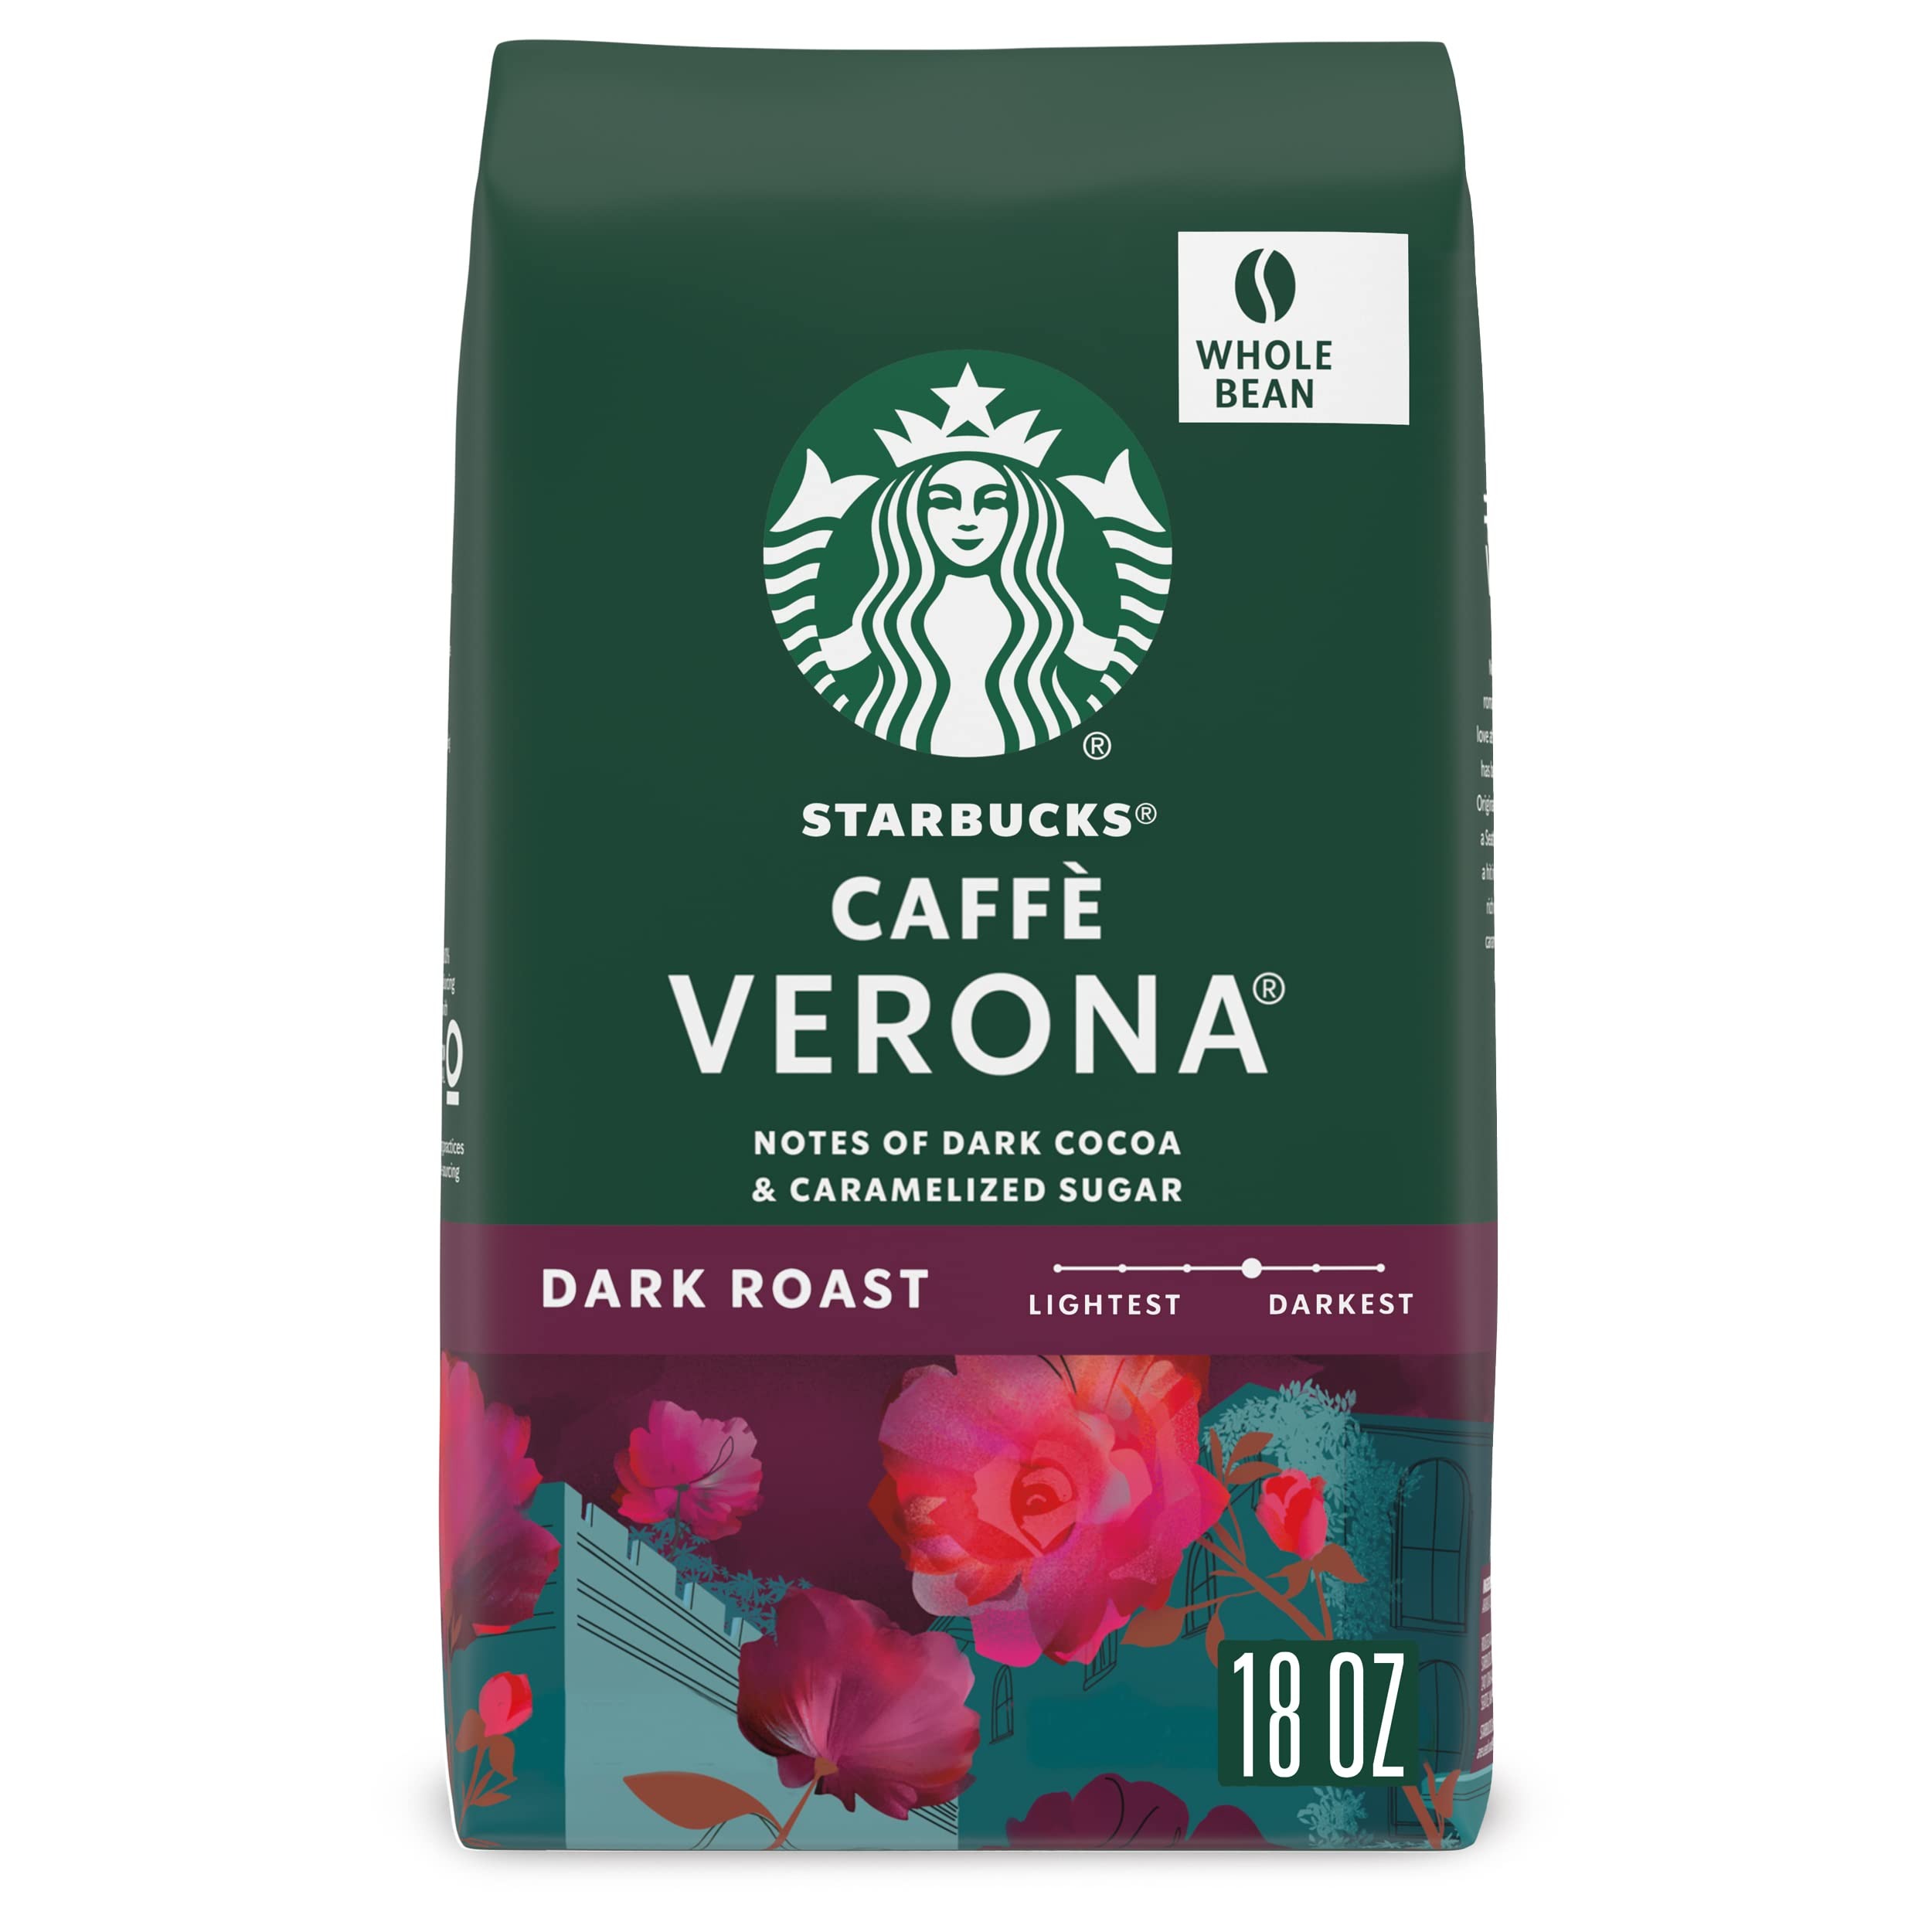
Item Name: Starbucks Whole Bean Coffee, Dark Roast Coffee, Caffè Verona, 100% Arabica, 1 bag (18 oz)
Bullet Point 1: PREMIUM WHOLE BEAN COFFEE—Starbucks delivers exceptional coffee cup after cup with this 18-ounce bag of Caffè Verona dark roast whole bean coffee
Bullet Point 2: STARBUCKS CAFFÈ VERONA BLEND—A well-balanced and rich dark roast coffee, Starbucks Caffè Verona blend is a storied dark roast with notes of dark cocoa and caramelized sugar
Bullet Point 3: FRESH TASTE—Starbucks adheres to the highest quality standards—shipping you the same carefully roasted 100% arabica coffee beans we brew in our cafés
Bullet Point 4: MAKE IT YOUR OWN—An everyday cup no matter how you brew it, Starbucks whole bean coffee can be ground and used for a variety of brewing methods, including drip brewer, coffee press, pour-over and moka pot
Bullet Point 5: ETHICALLY SOURCED—Starbucks is committed to 100% ethical coffee sourcing in partnership with Conservation International
Value: 18.0
Unit: Ounce

Price: 13.48